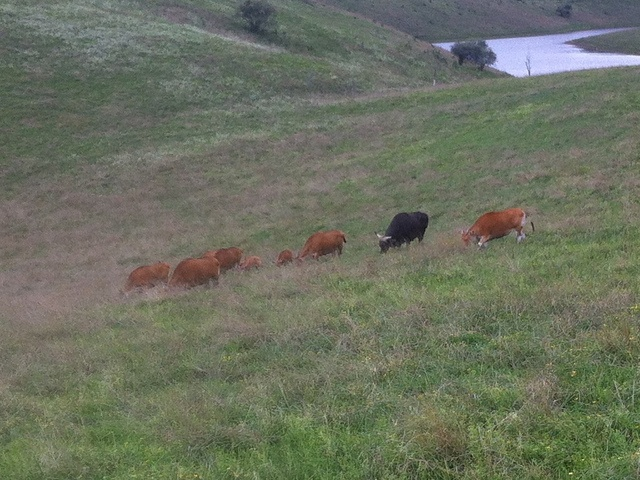
A herd of black and brown cattle grazing on a grass covered hill.
A group of cows eating on the hillside
A number of cows in a pasture with water behind.
Brown cows and one bull running on a hilly pasture with a stream in the background.
HERD OF CATTLE IN A PASTURE WITH LAKE NEARBY